Polly Trottenberg

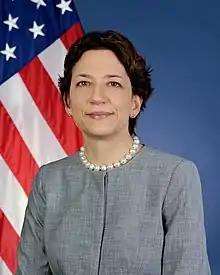
Official portrait, 2021

Polly Ellen Trottenberg (born March 16, 1964) is dean of New York University's Wagner Graduate School of Public Service. She was previously an American government official who served as Deputy Secretary of Transportation under Pete Buttigieg from 2021 to 2025, and as the acting administrator of the Federal Aviation Administration from June 2023 to October 2023. She previously served as commissioner of the New York City Department of Transportation from 2014 to 2020.